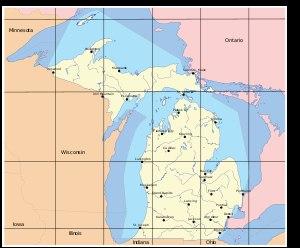
La liste des phares au Michigan dresse la liste des phares de l'État américain du Michigan répertoriés par la United States Coast Guard. Les phares sont situés sur le littoral du Lac Michigan et du lac Supérieur pour la péninsule supérieure et du lac Huron et lac Michigan pour la péninsule inférieure.